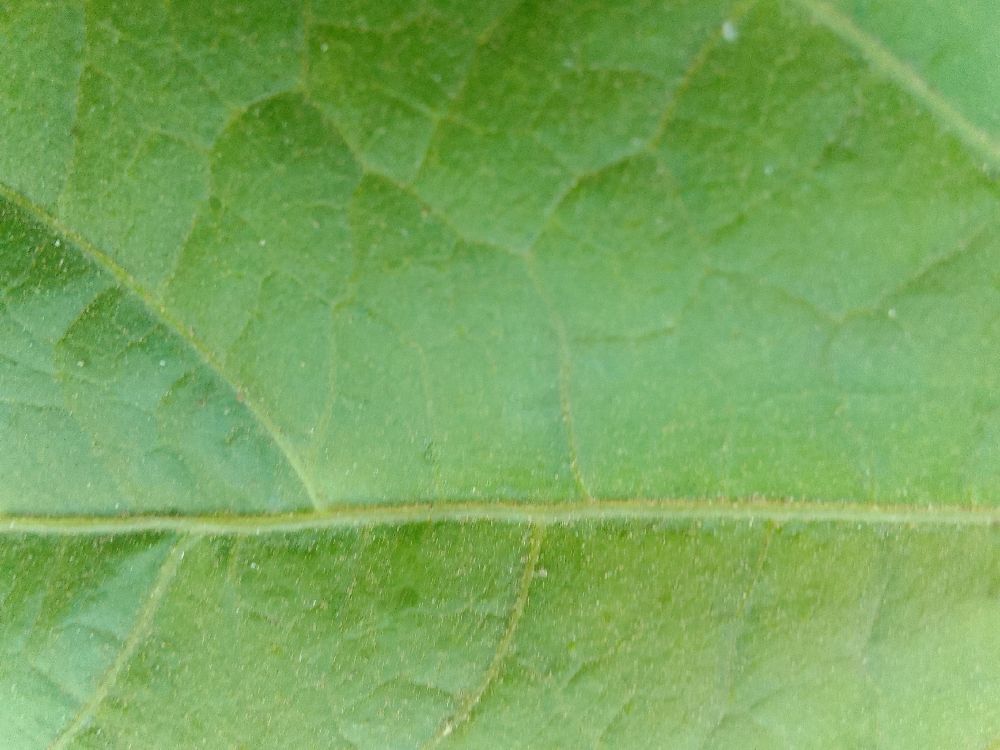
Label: healthy